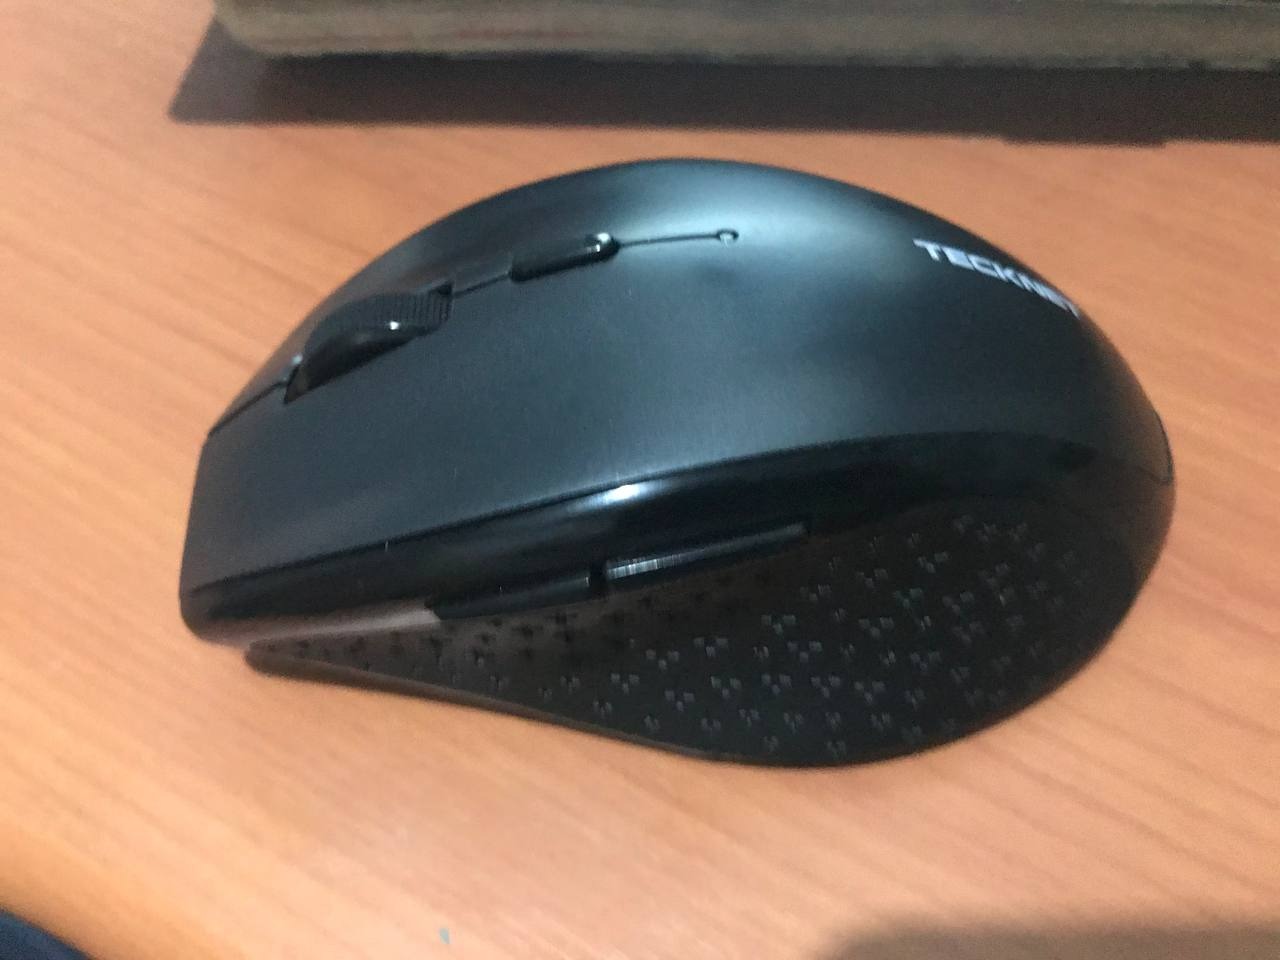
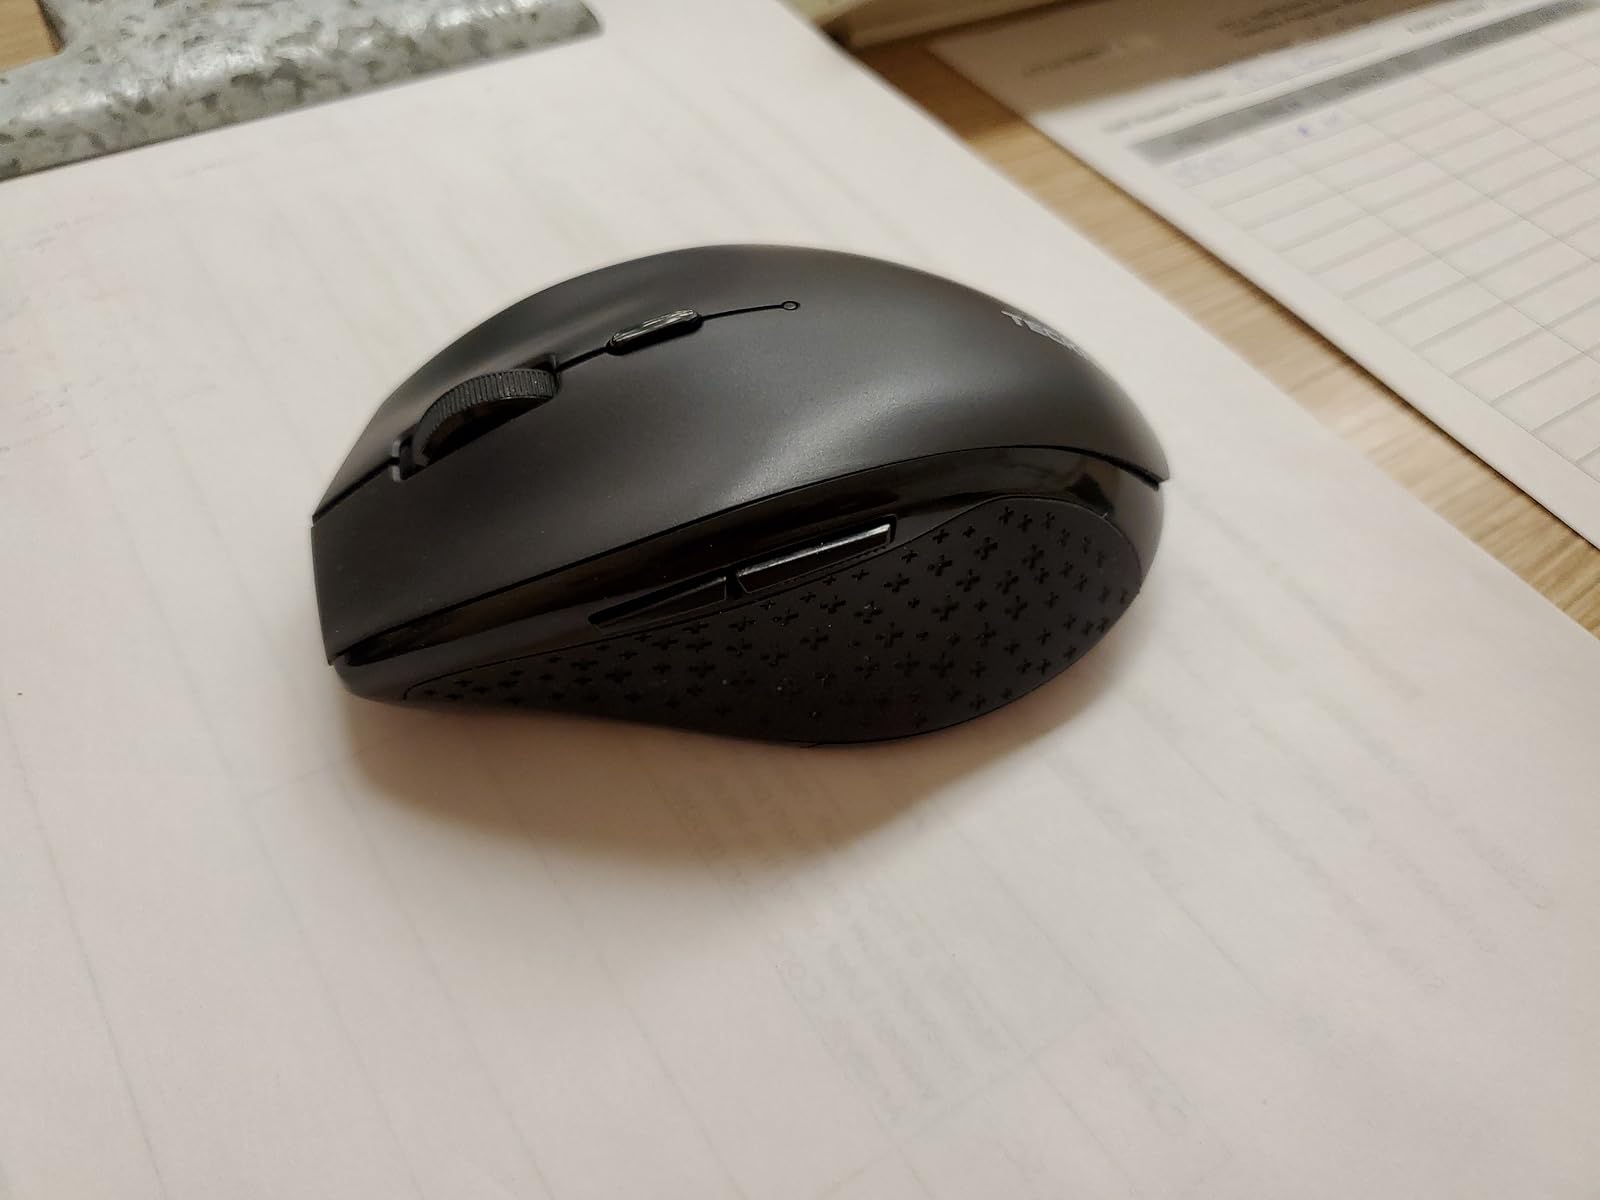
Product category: mouse
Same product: yes